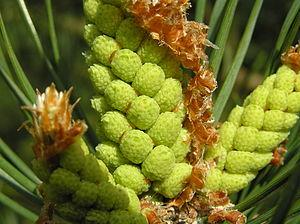
La phyllotaxie est l’ordre dans lequel sont implantés les feuilles ou les rameaux sur la tige d’une plante, ou, par extension, la disposition des éléments d’un fruit, d’une fleur, d’un bourgeon ou d’un capitule. La phyllotaxie désigne également la science qui étudie ces arrangements.